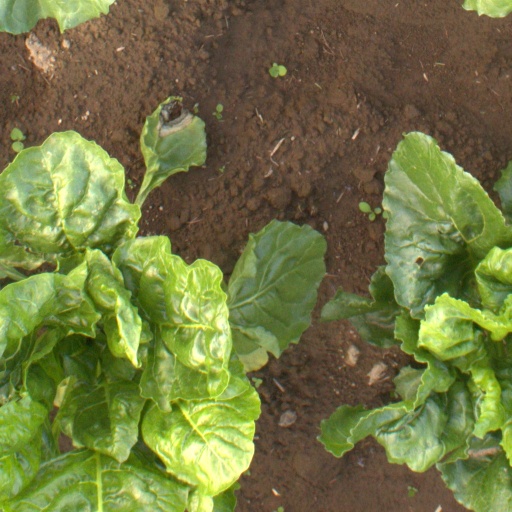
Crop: sugar beet